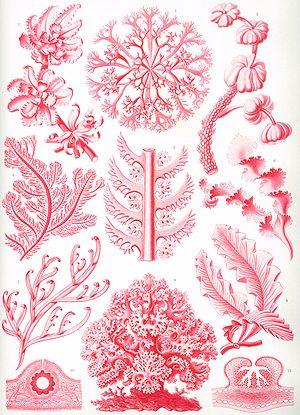
Les Florideophyceae sont une classe d'algues rouges du sous-embranchement des Eurhodophytina.
Formes artistiques de la Nature est un livre de lithographies illustratives de sciences naturelles publié par le biologiste allemand Ernst Haeckel.